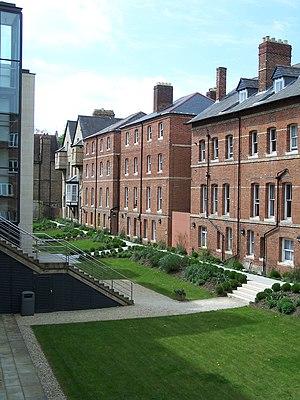
St Anne's College est l'un des collèges constitutifs de l'université d'Oxford.